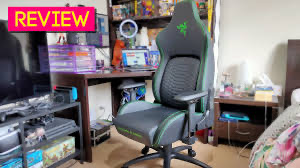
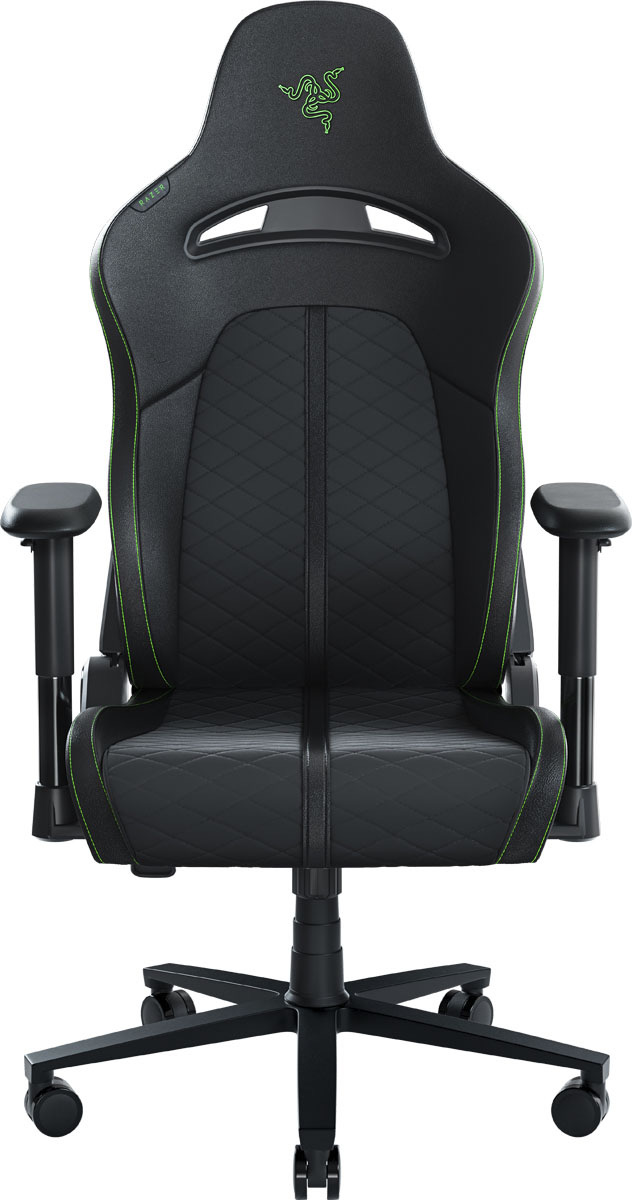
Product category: items_chair
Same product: no